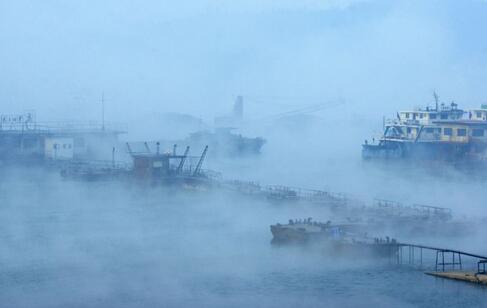
Weather: foggy or hazy